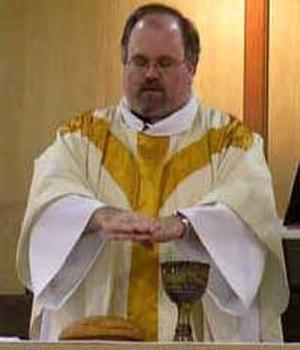
La présence réelle est une doctrine de la théologie chrétienne selon laquelle Jésus-Christ est personnellement présent dans l'eucharistie. Elle s'oppose à l'interprétation de la présence du Christ sous forme d'un simple symbole ou d'une métaphore. Dans le langage courant, cette expression est le plus souvent comprise comme une affirmation de la doctrine catholique selon laquelle Christ est substantiellement présent sous les apparences du pain et du vin après la consécration des offrandes pendant la messe.